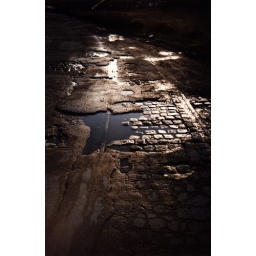
on a stroll through the harbor in ghent, there they were, these black mirrors